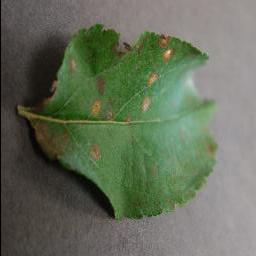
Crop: apple
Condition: cedar_rust